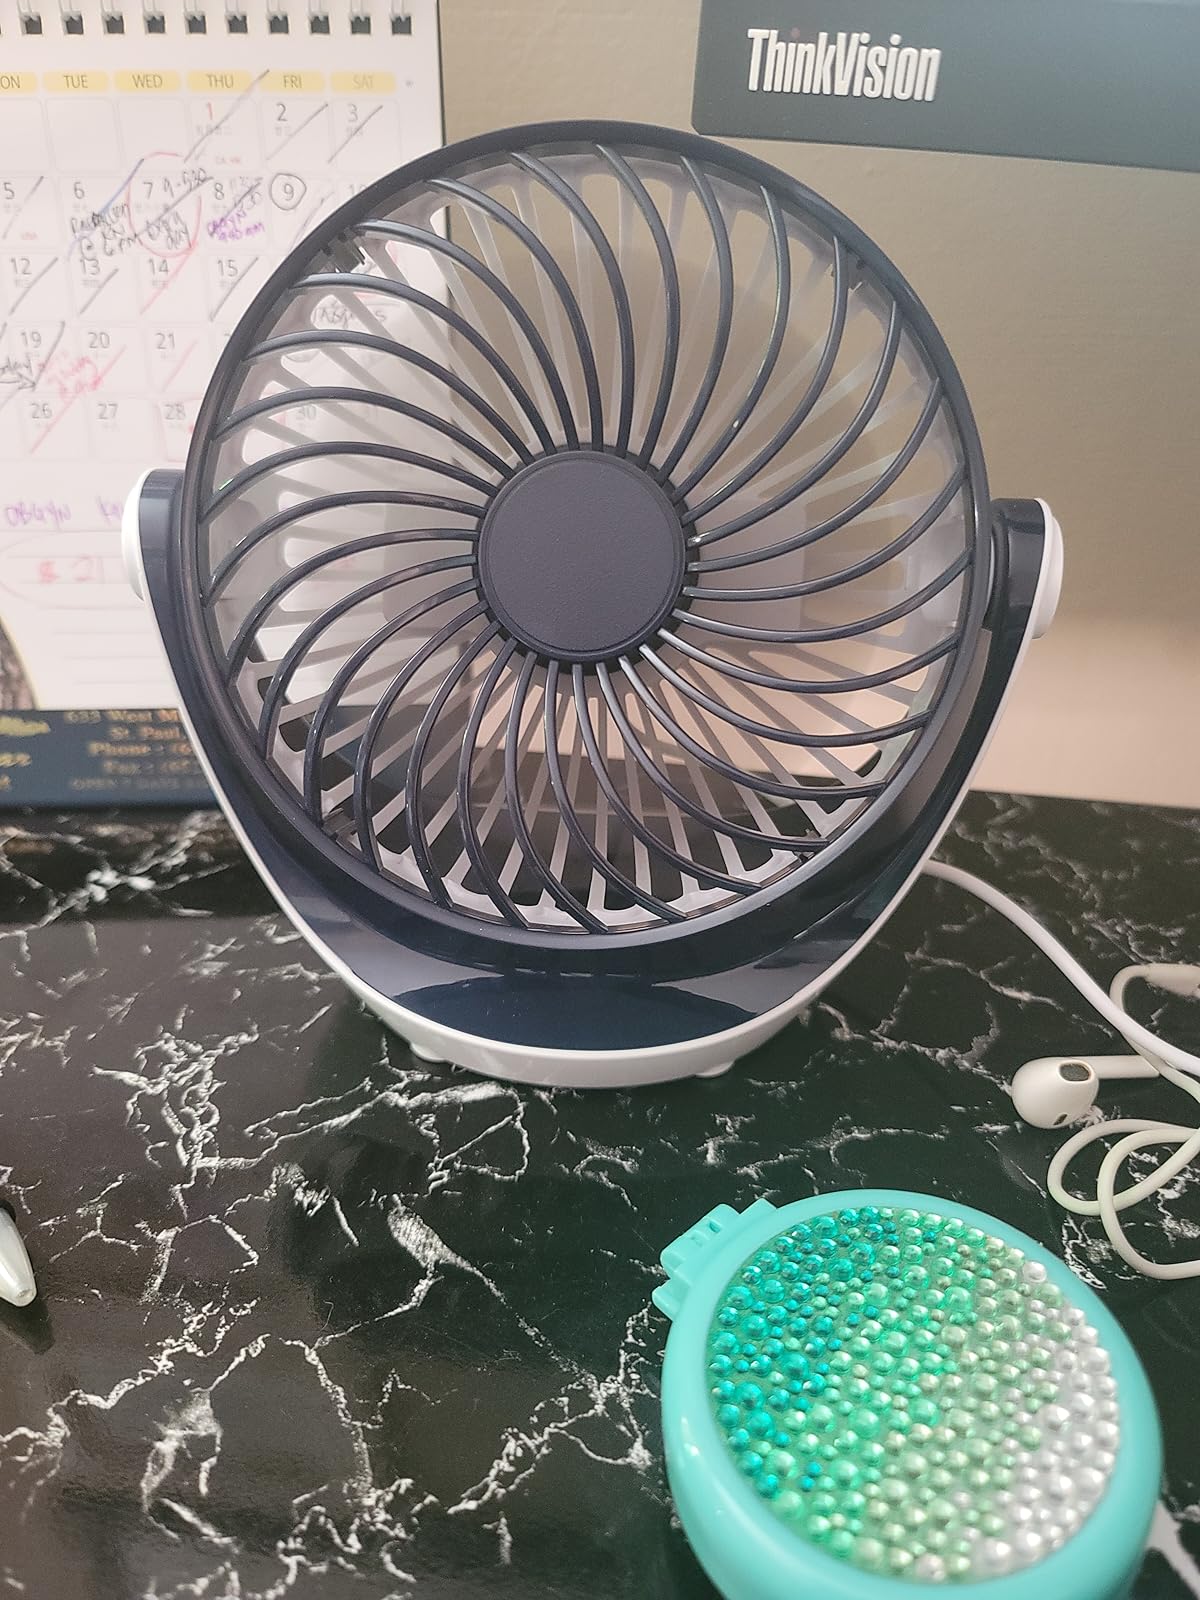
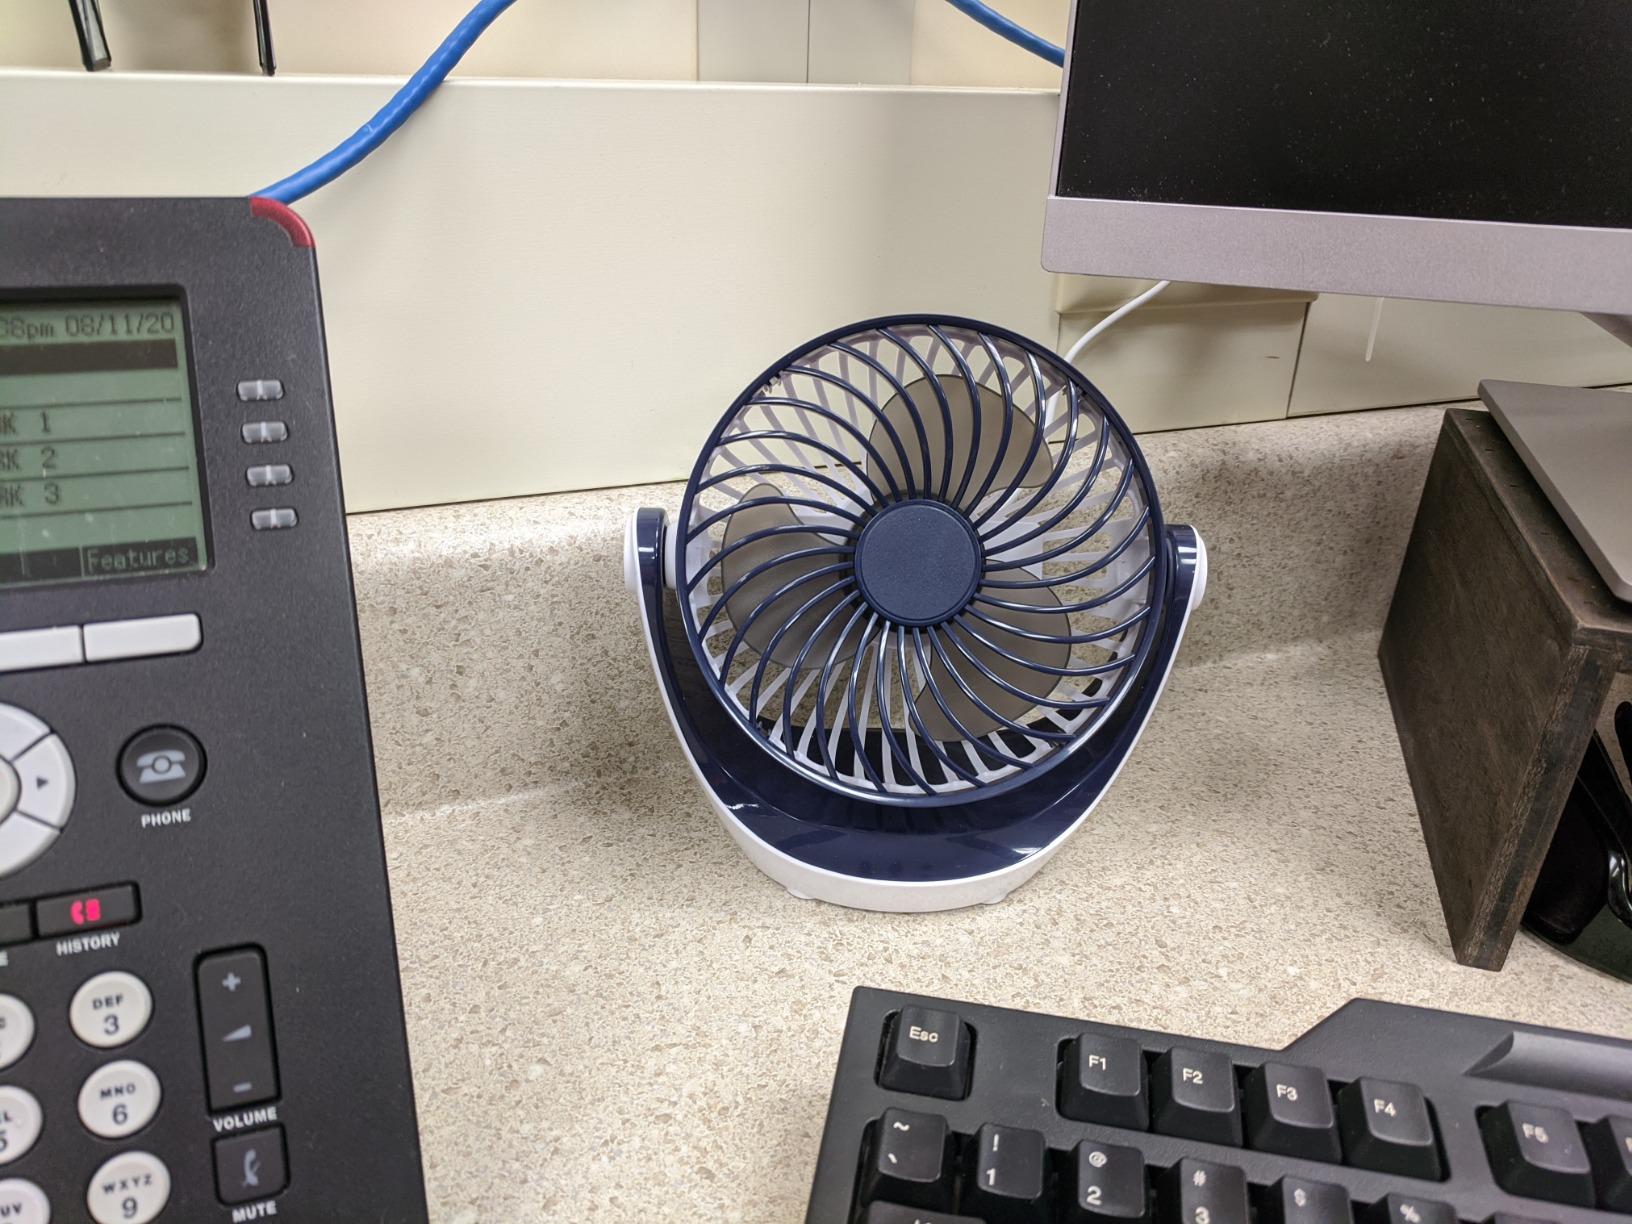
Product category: fan
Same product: yes